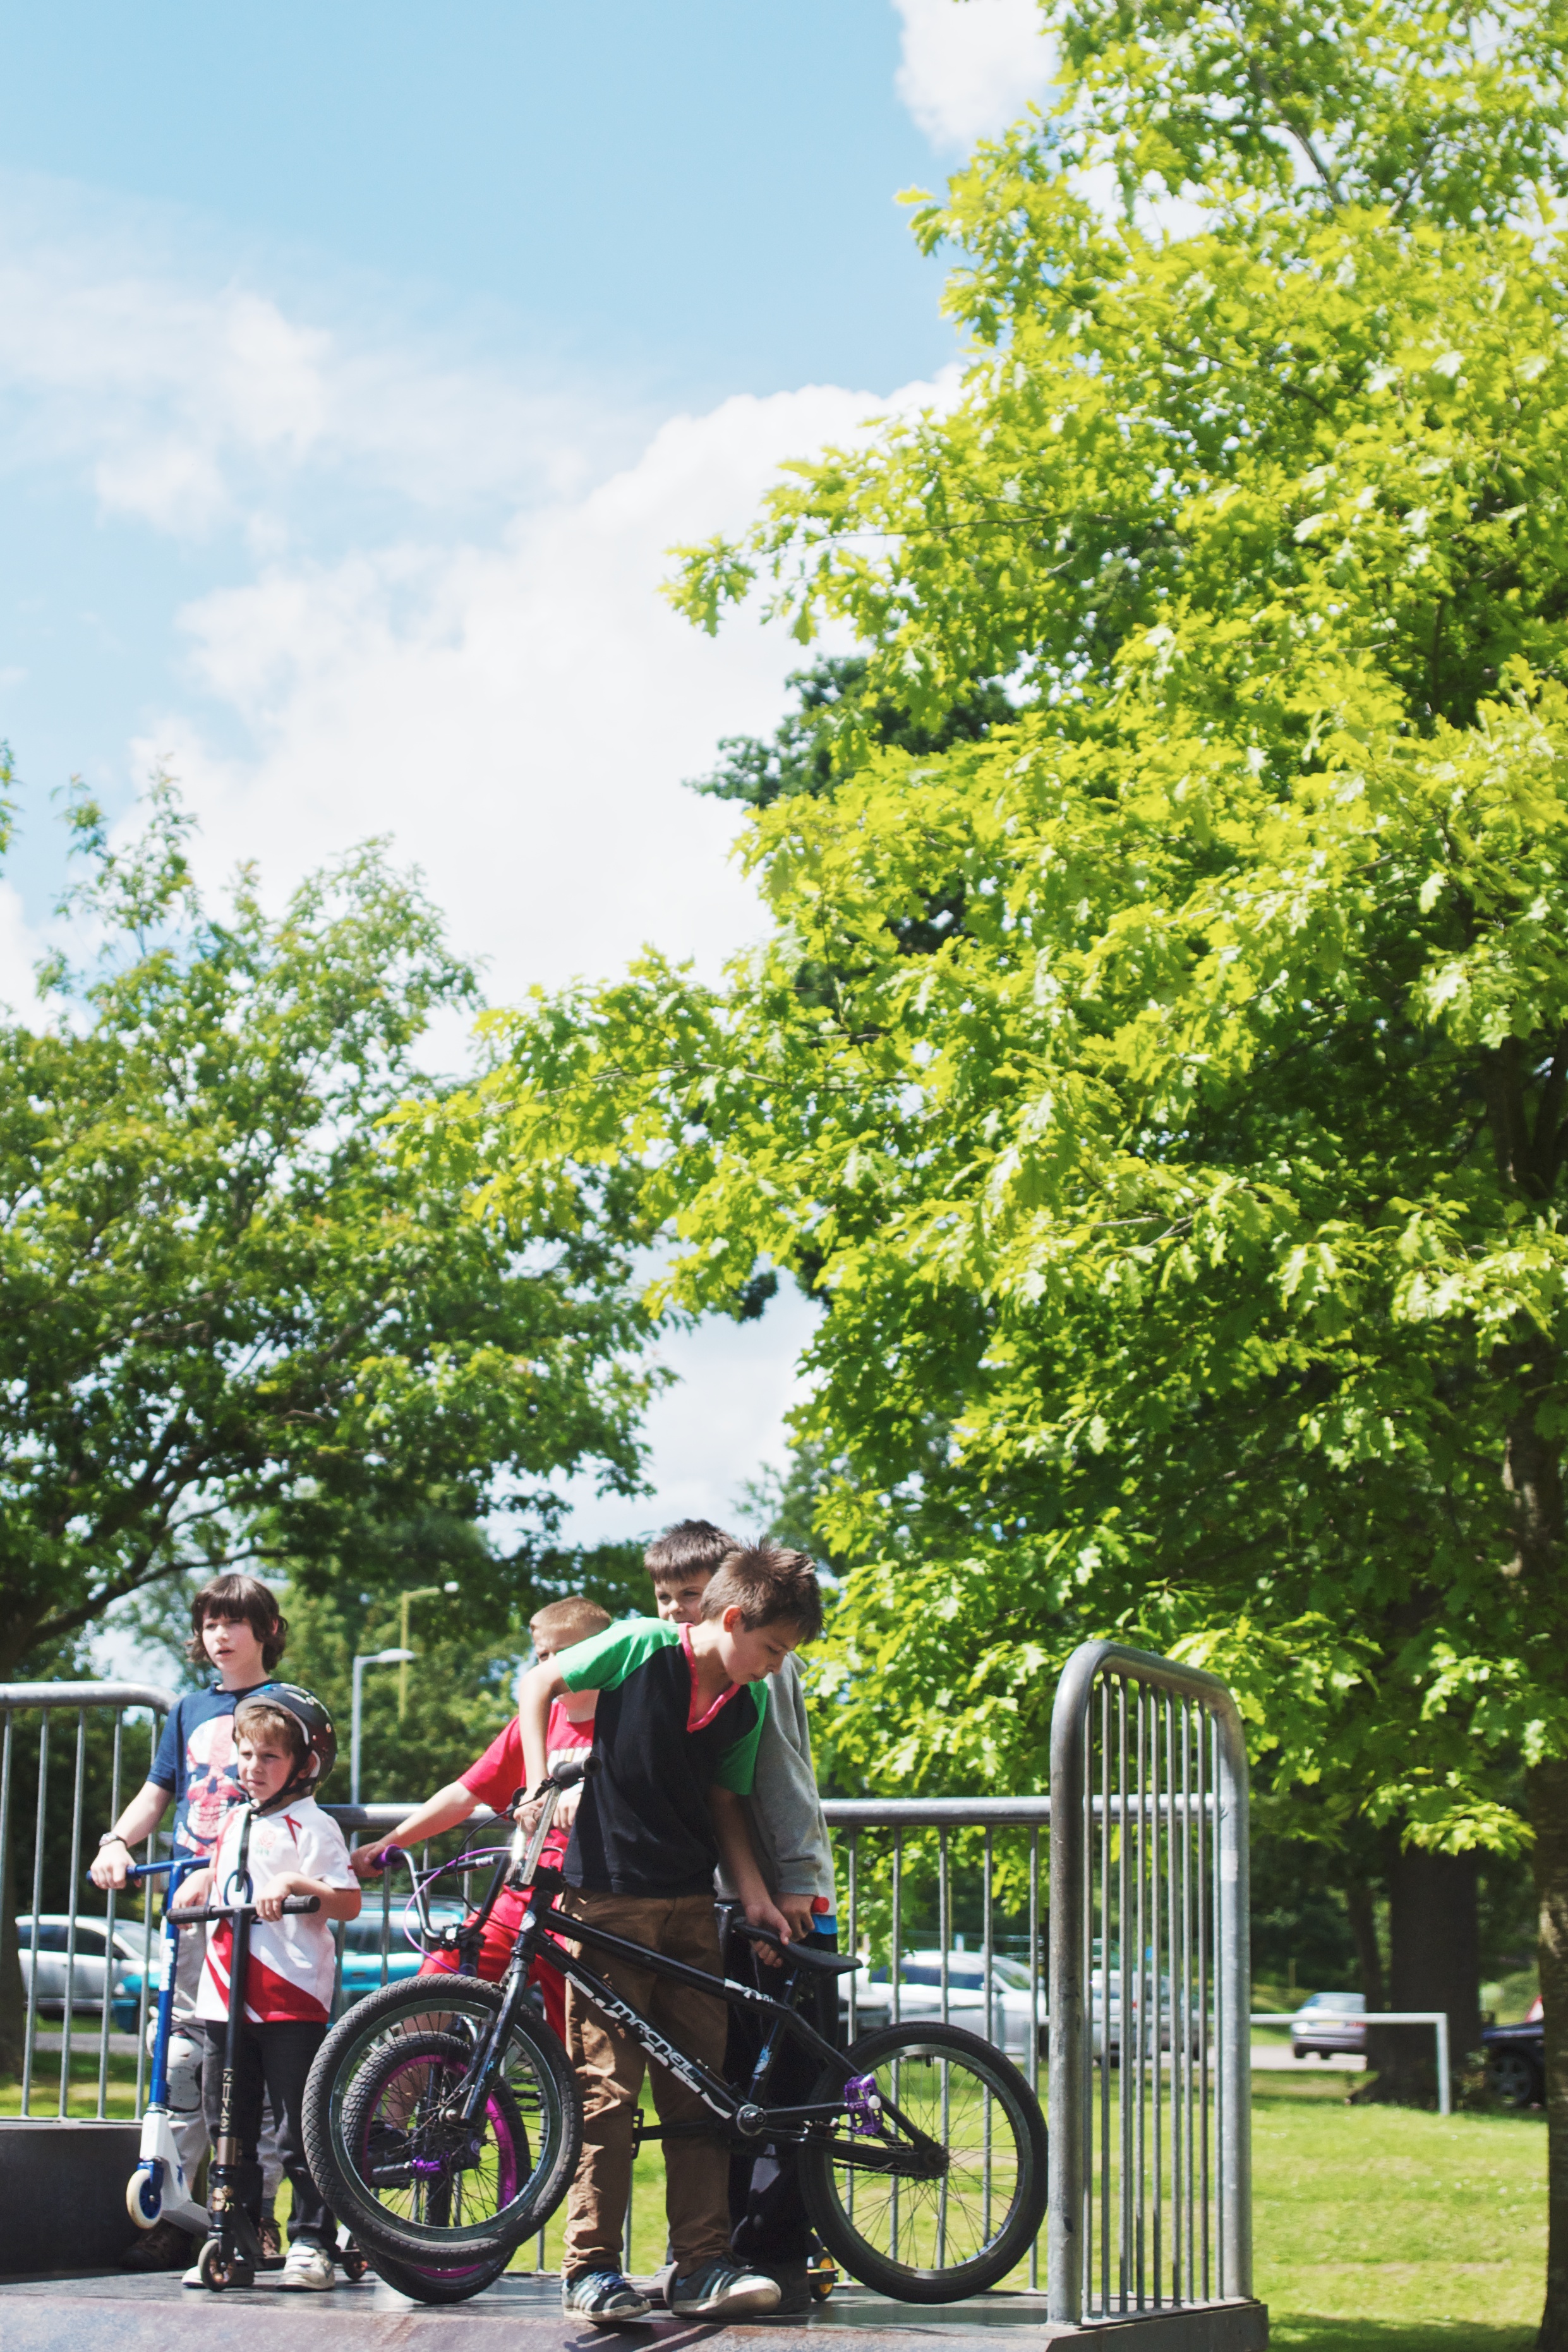
tree, lawn, play, bicycle, vehicle, park, bmx, cycling, kids, candid, fun, scooter, helmet, freestyle, sony, moves, a700, scoot, hemel, stunts, hemelhempstead, gadebridge, gadebridgepark, 2652, paintthemoon, endurance sports